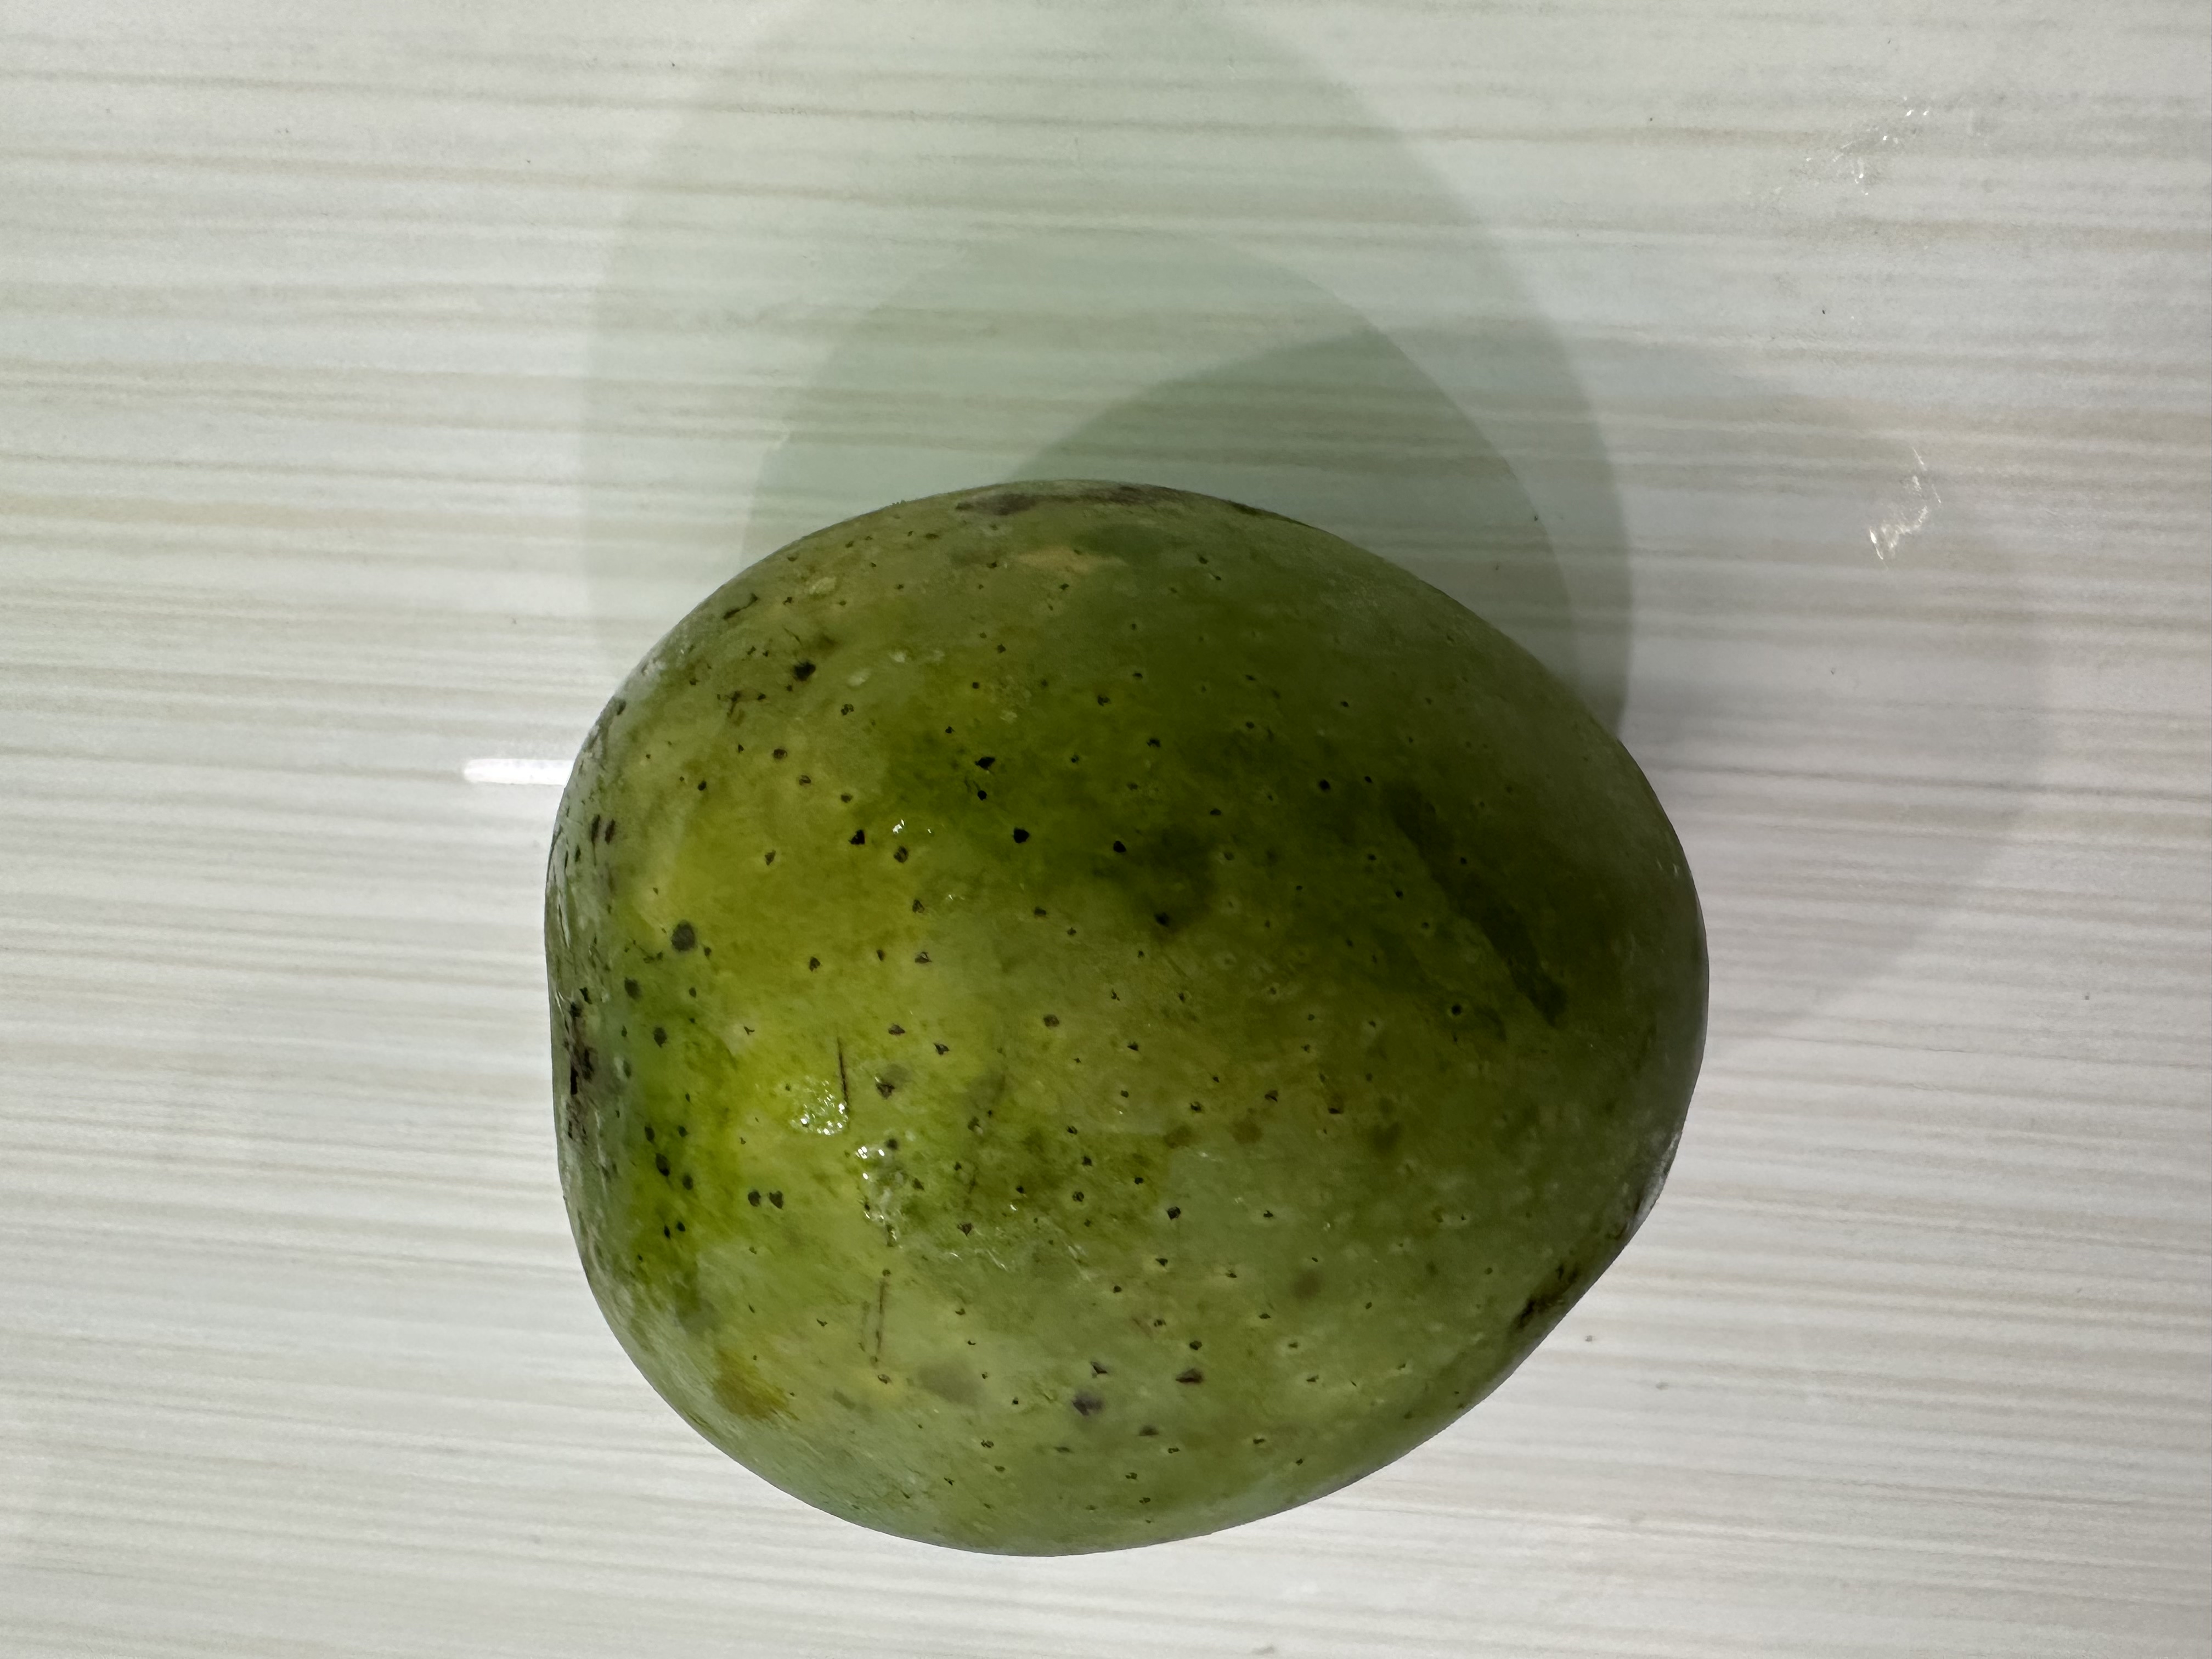
Mango variety: Harivanga